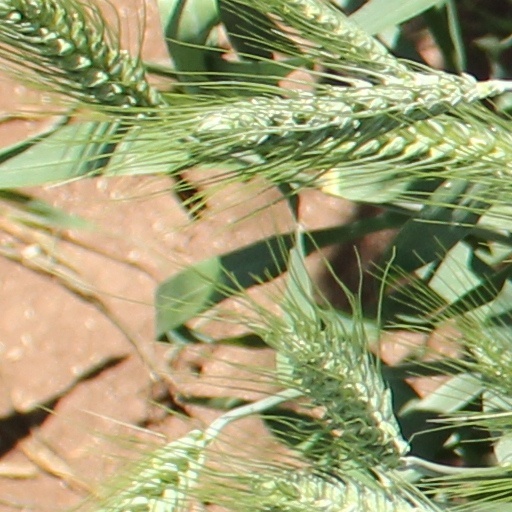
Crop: wheat